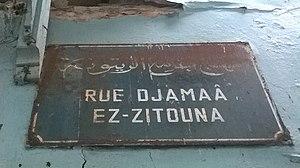
La médina de Tunis مدينة تونس العتيقة